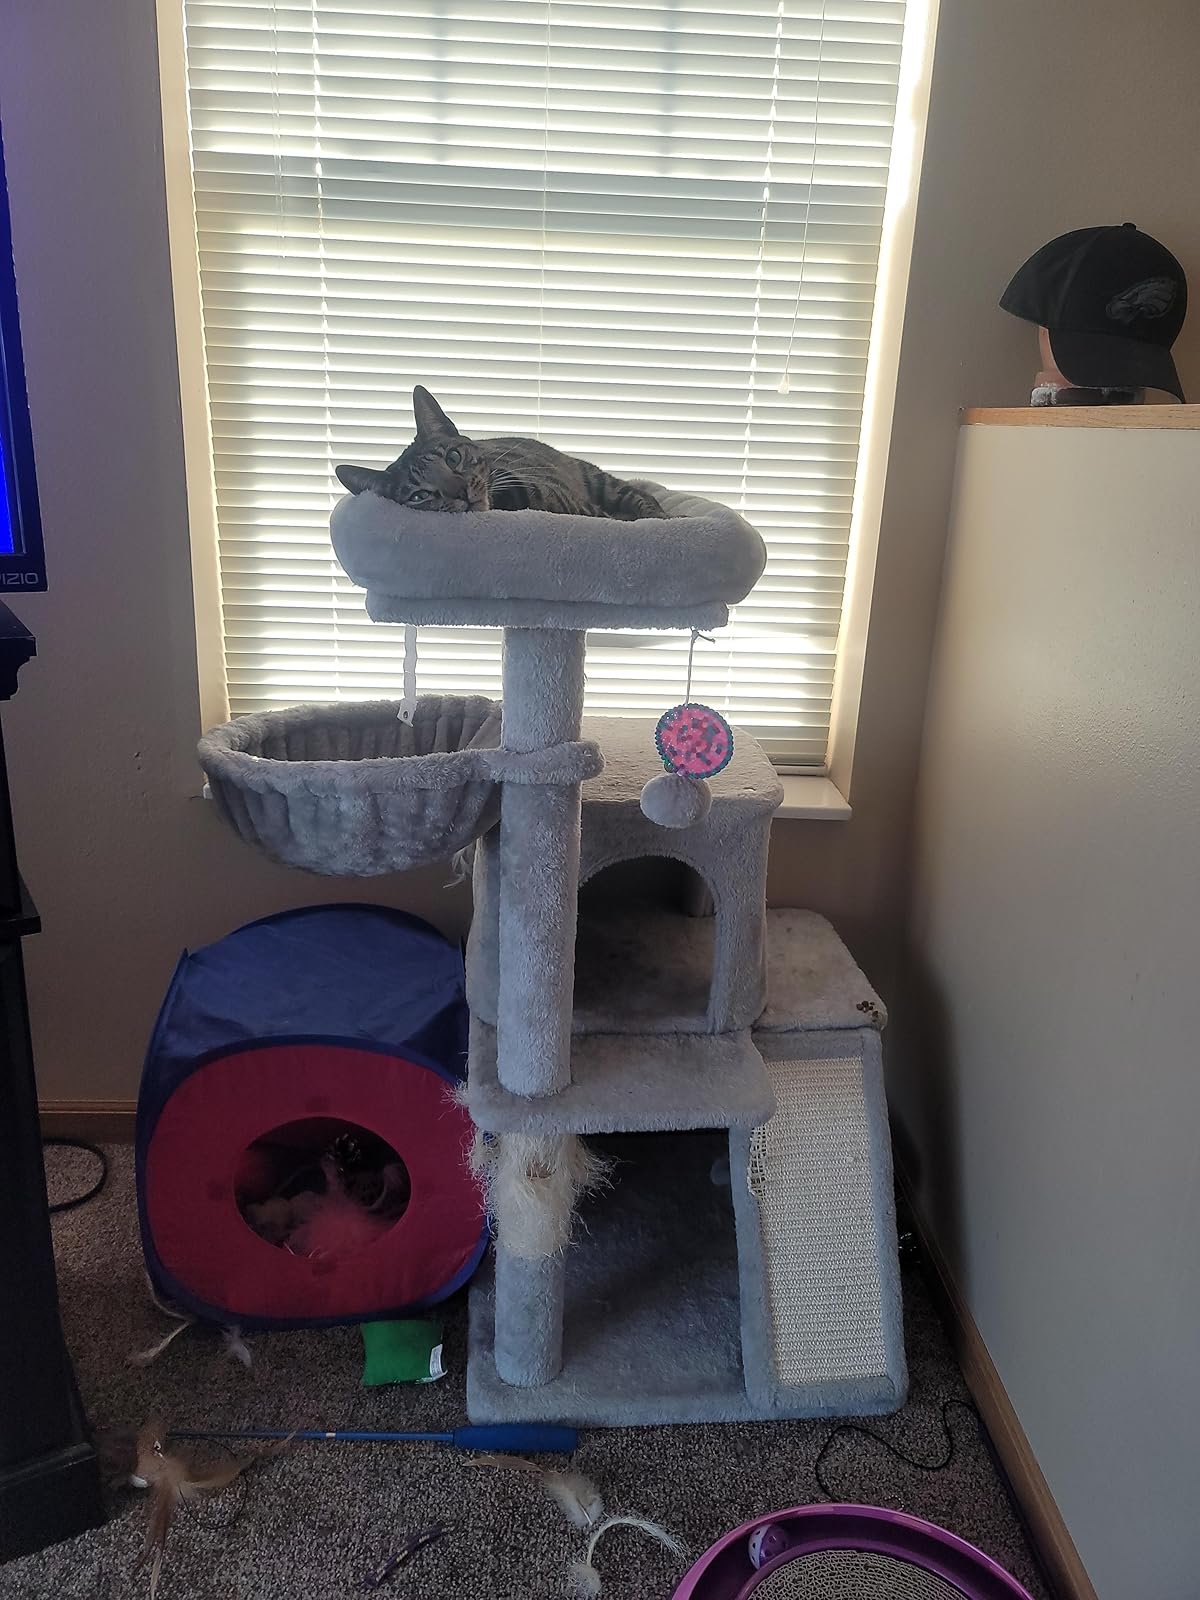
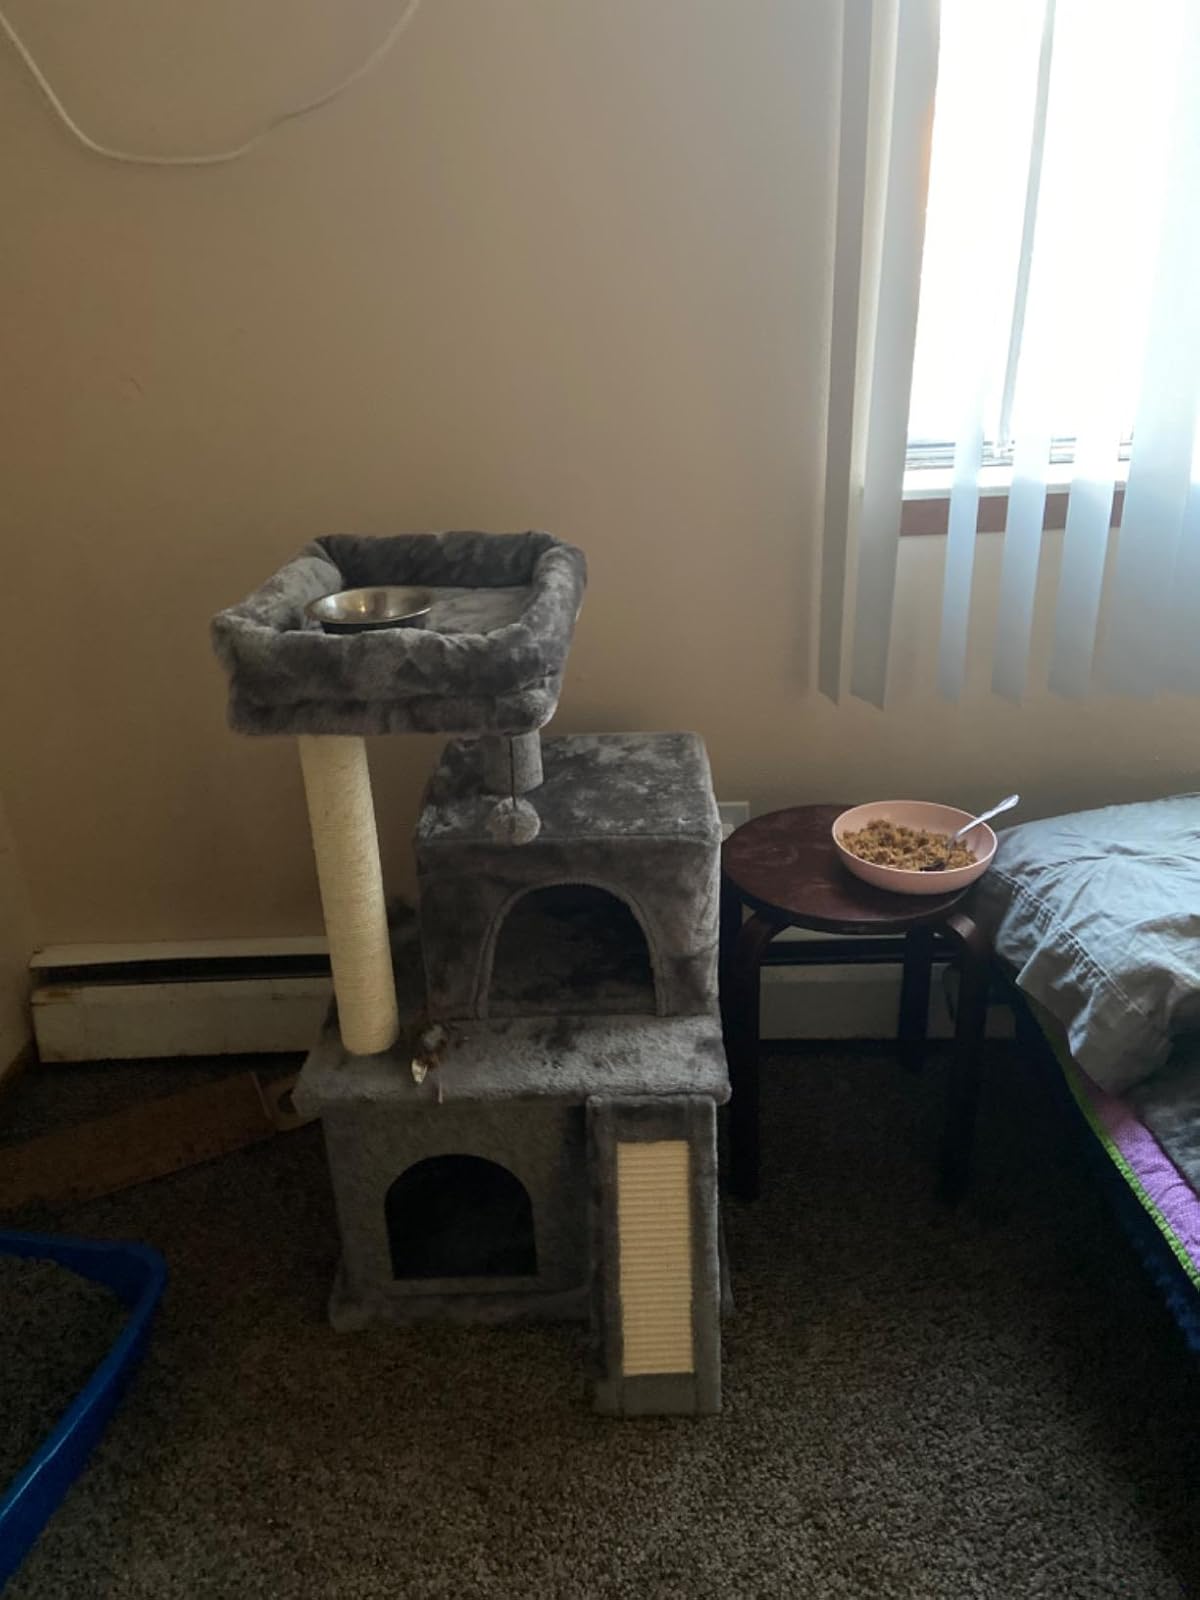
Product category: items_cat tree
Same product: no